Slava Ukraini

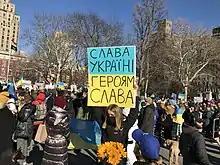
A protester in New York City on 27 February 2022, holding a sign that reads "Glory to Ukraine! Glory to the heroes!". The phrase gained worldwide prominence as a result of the Russian invasion of Ukraine.

"Glory to Ukraine!" is a Ukrainian national salute, known as a symbol of Ukrainian sovereignty and resistance to foreign aggression. It is the battle cry of the Armed Forces of Ukraine. It is often accompanied by the response "To the heroes — glory!".